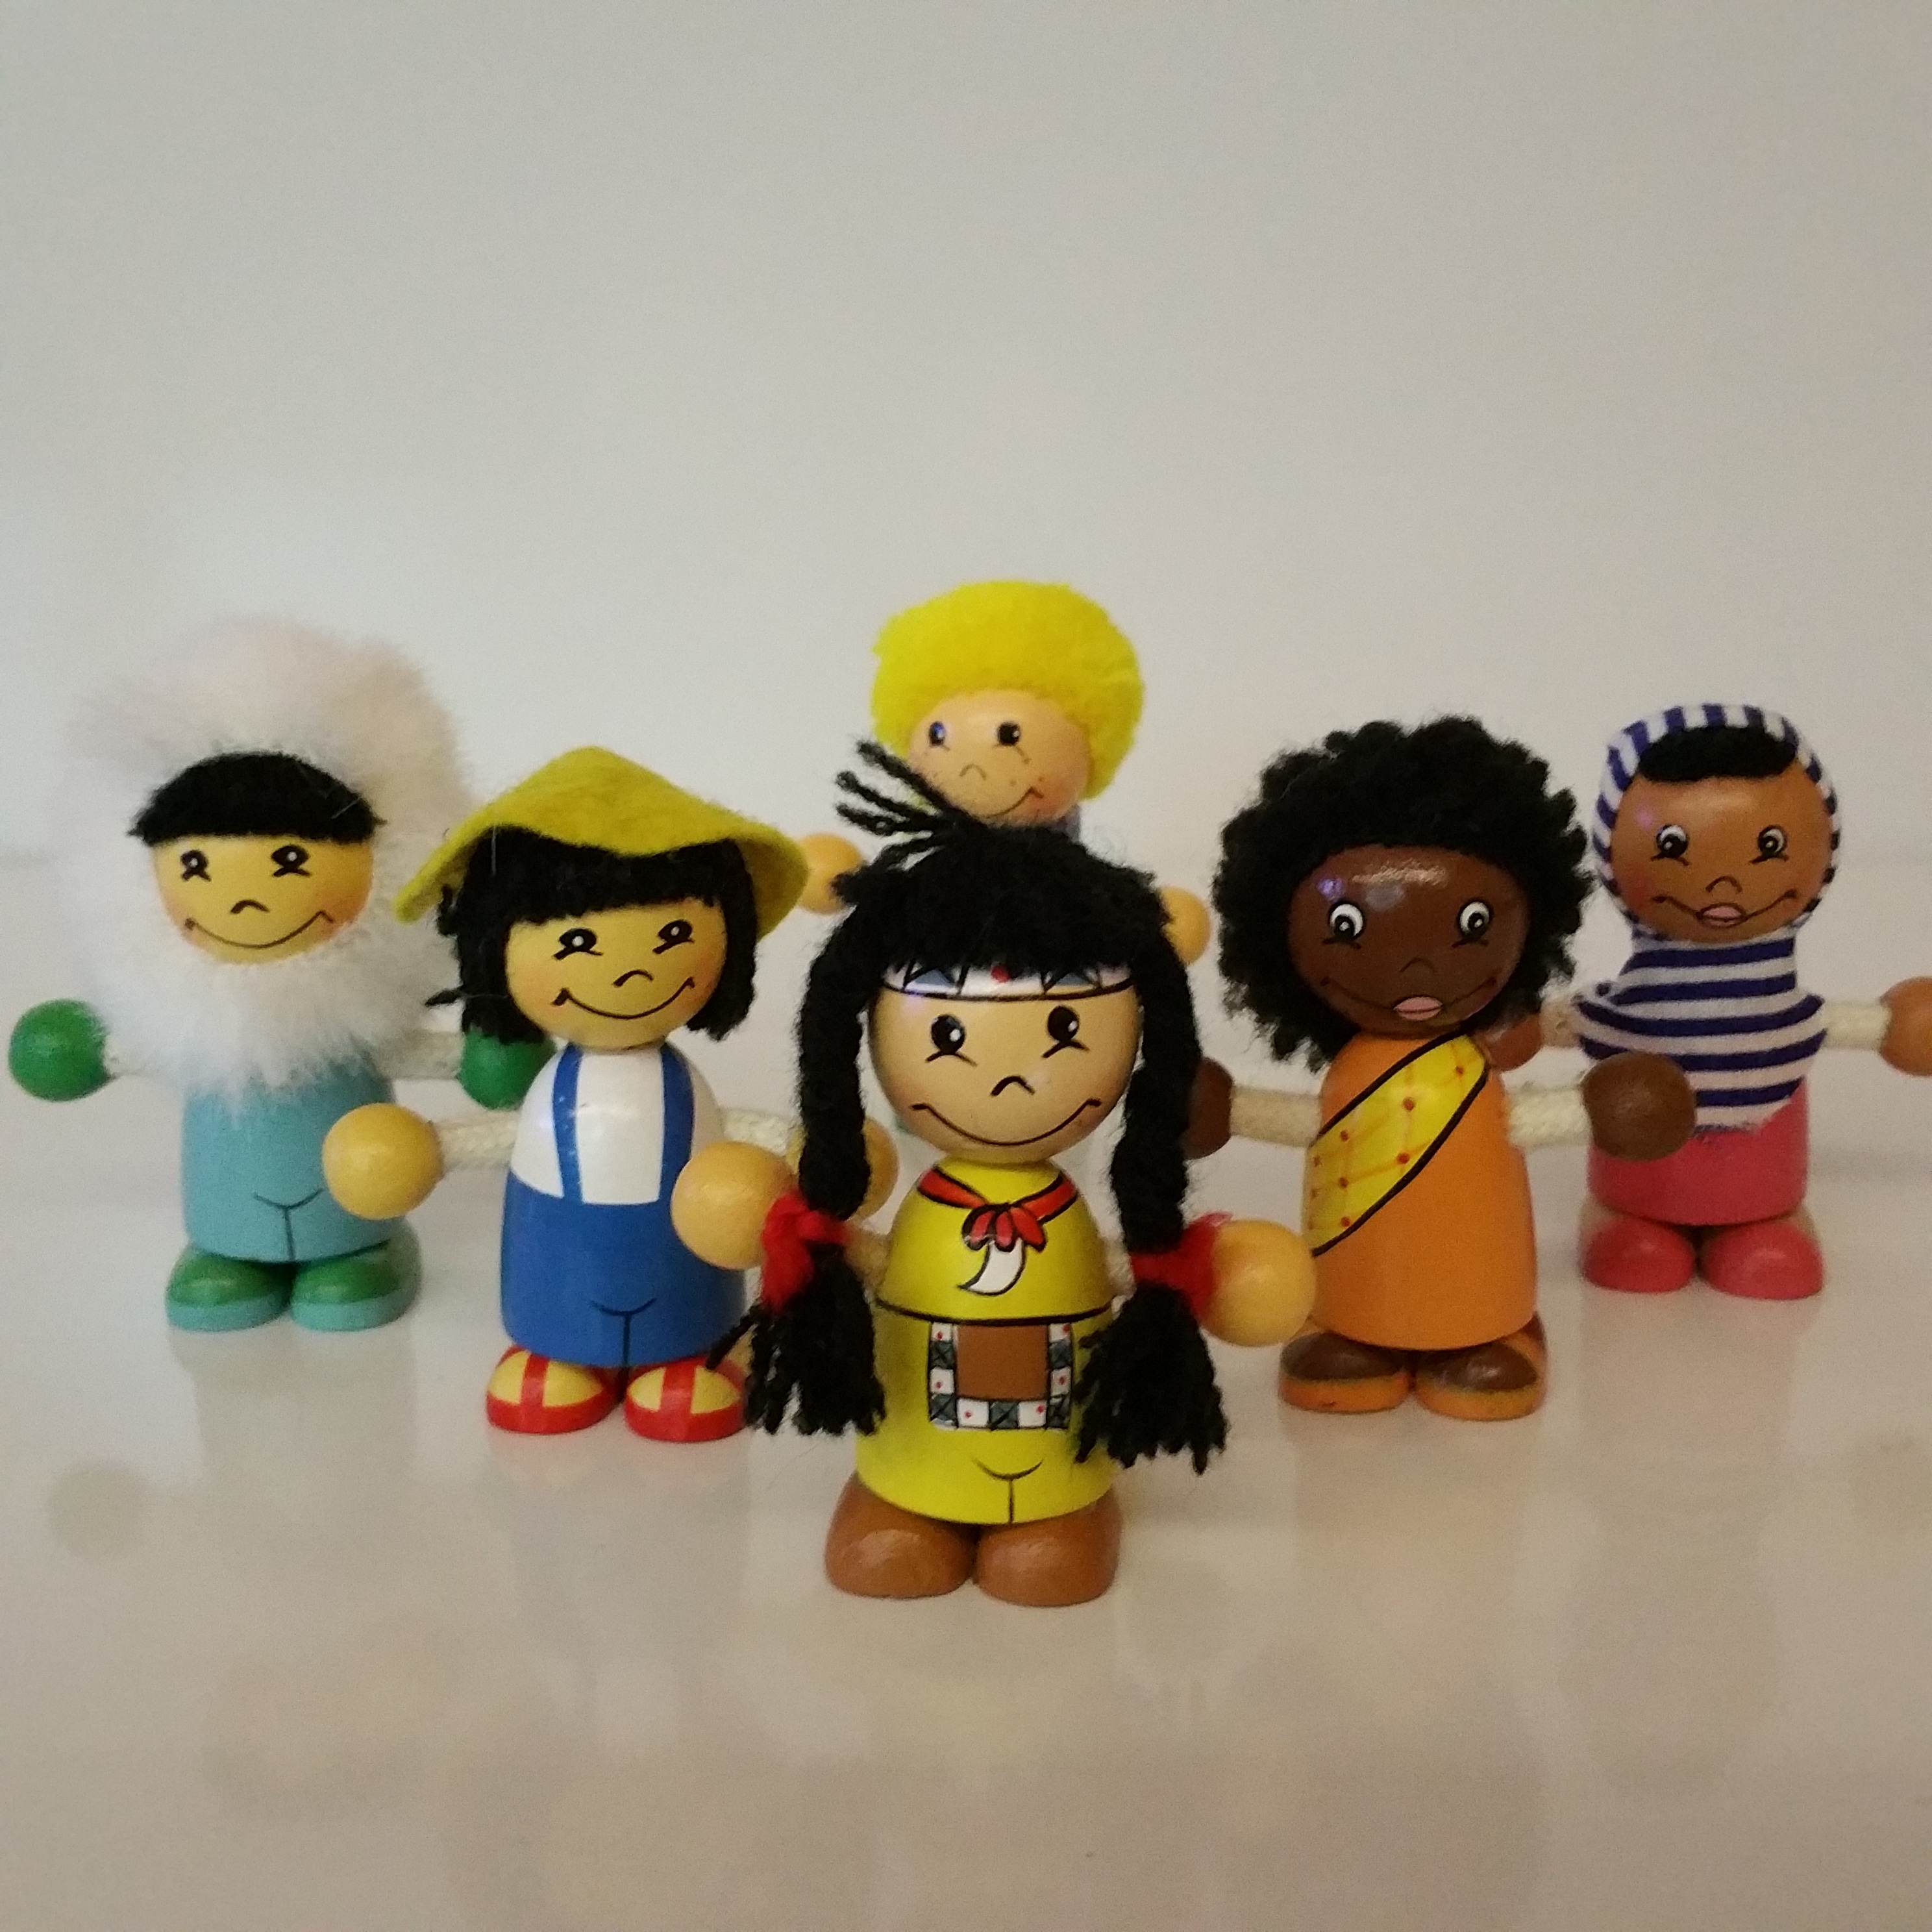
human, yellow, toy, world, background, figurine, lego, action figure, worldwide, stuffed toy